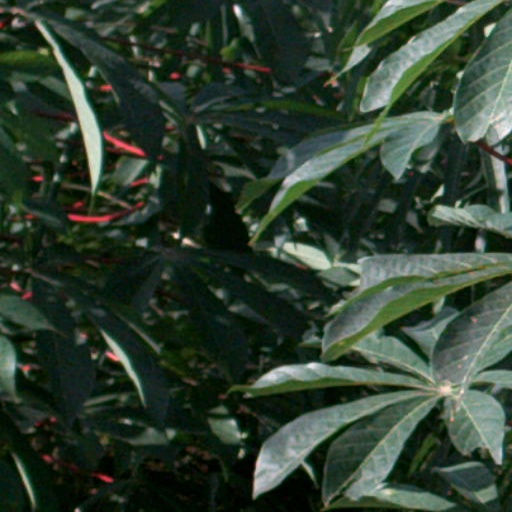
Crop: cassava